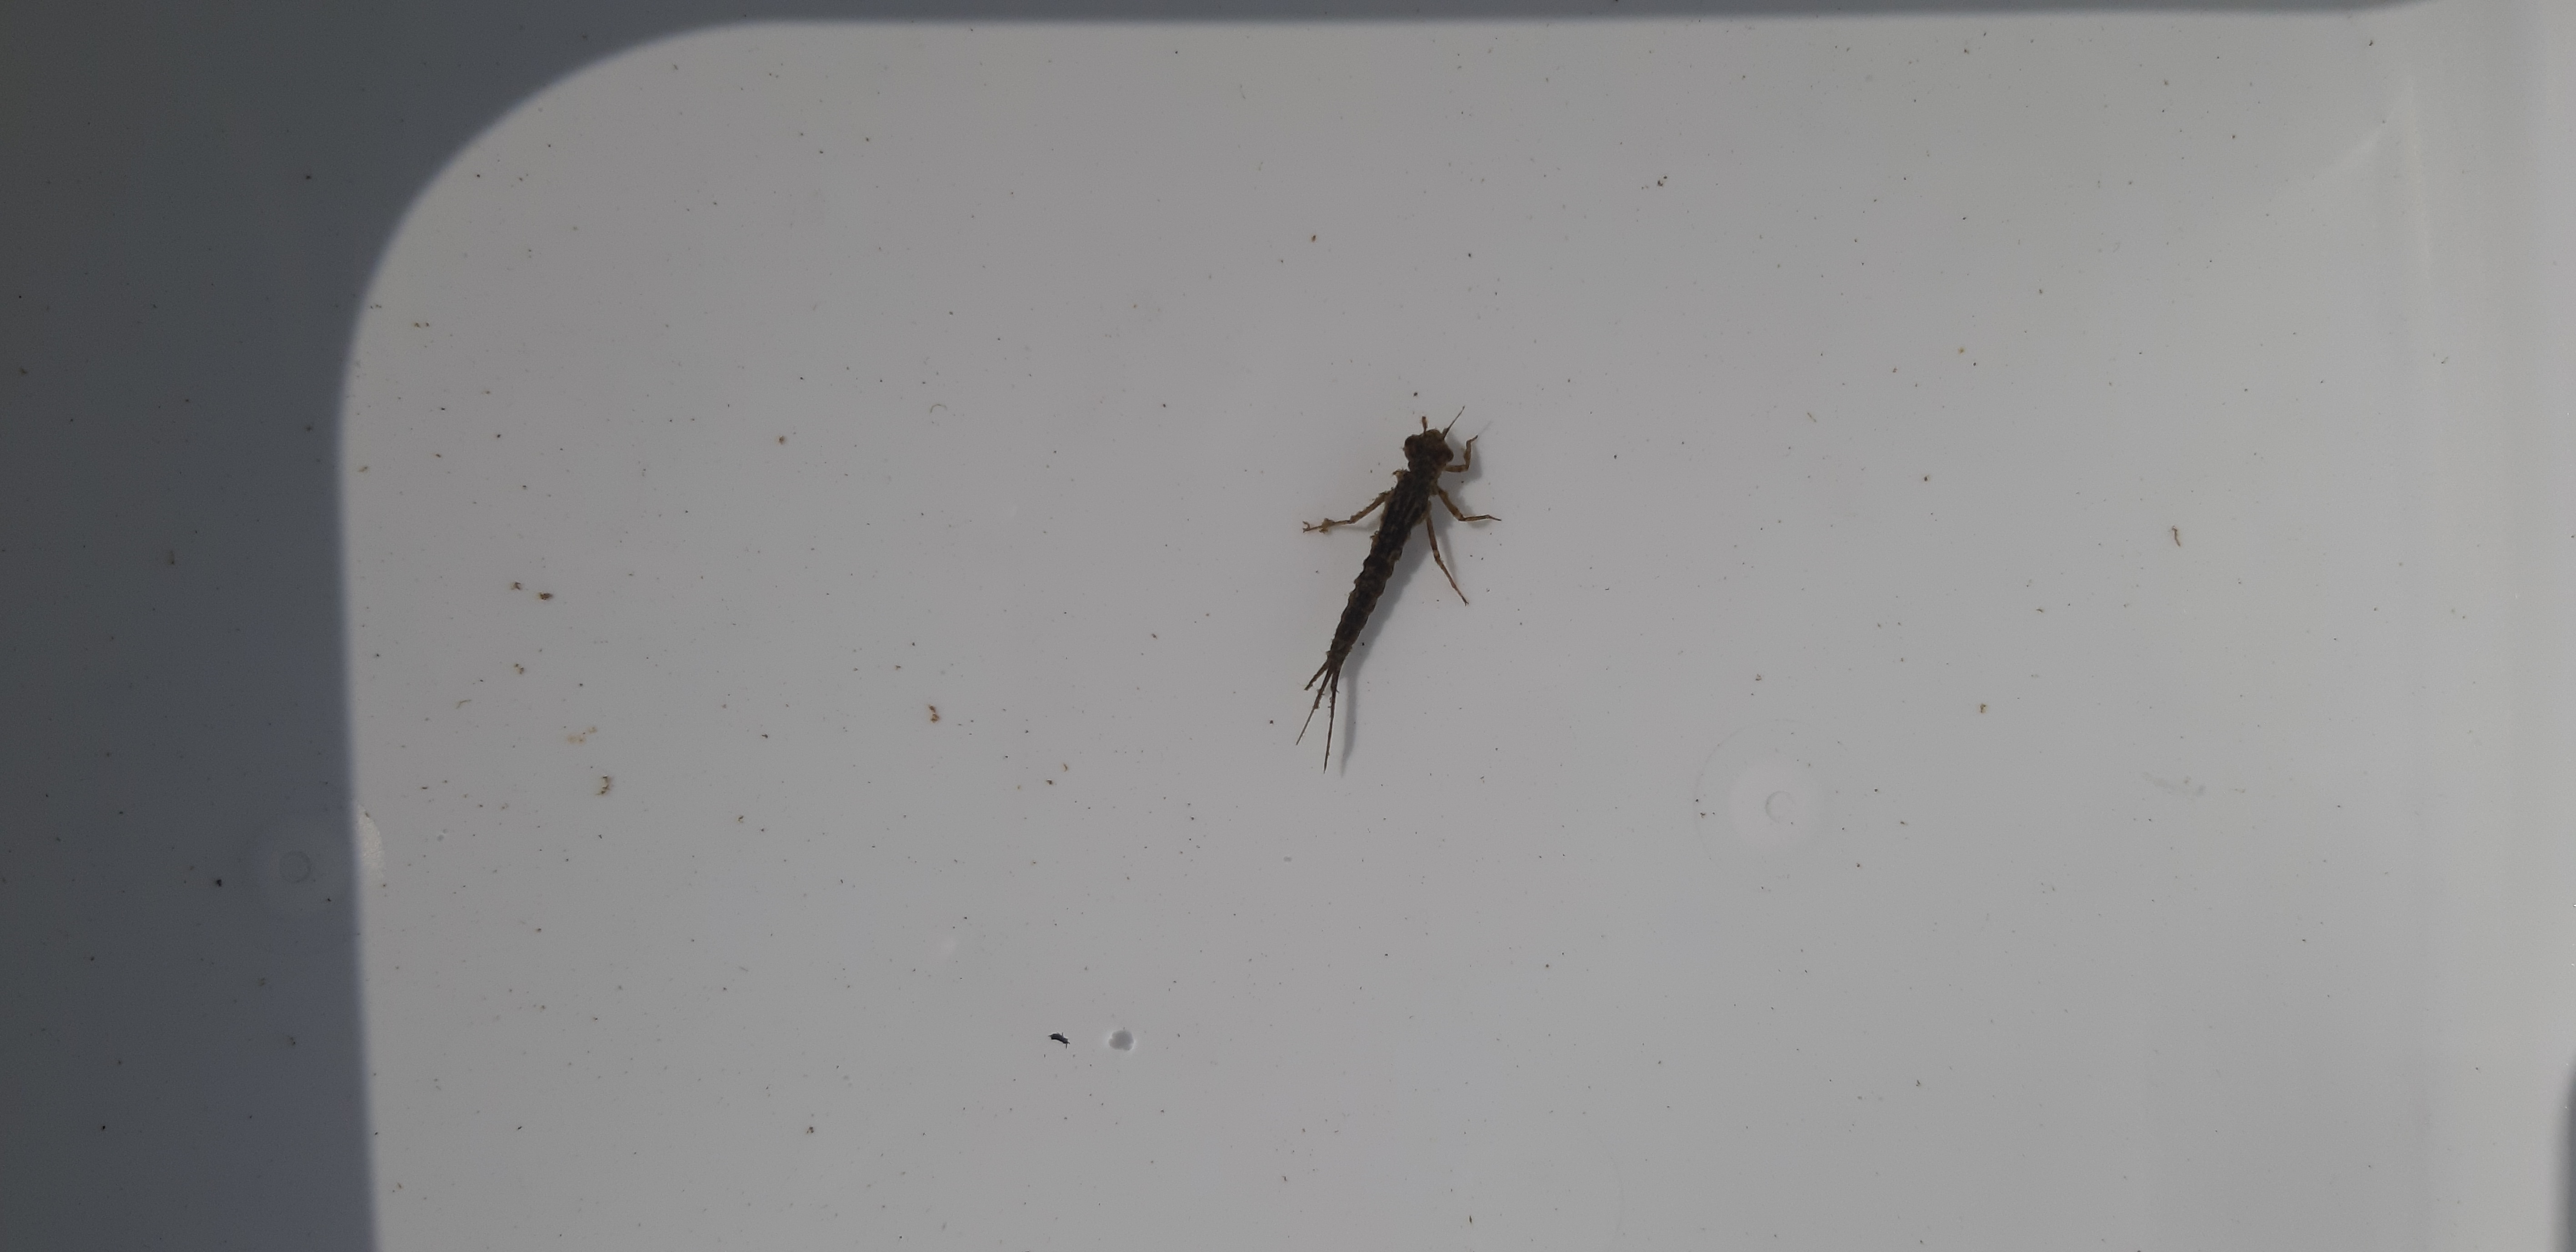
Macroinvertebrate group: damselflies